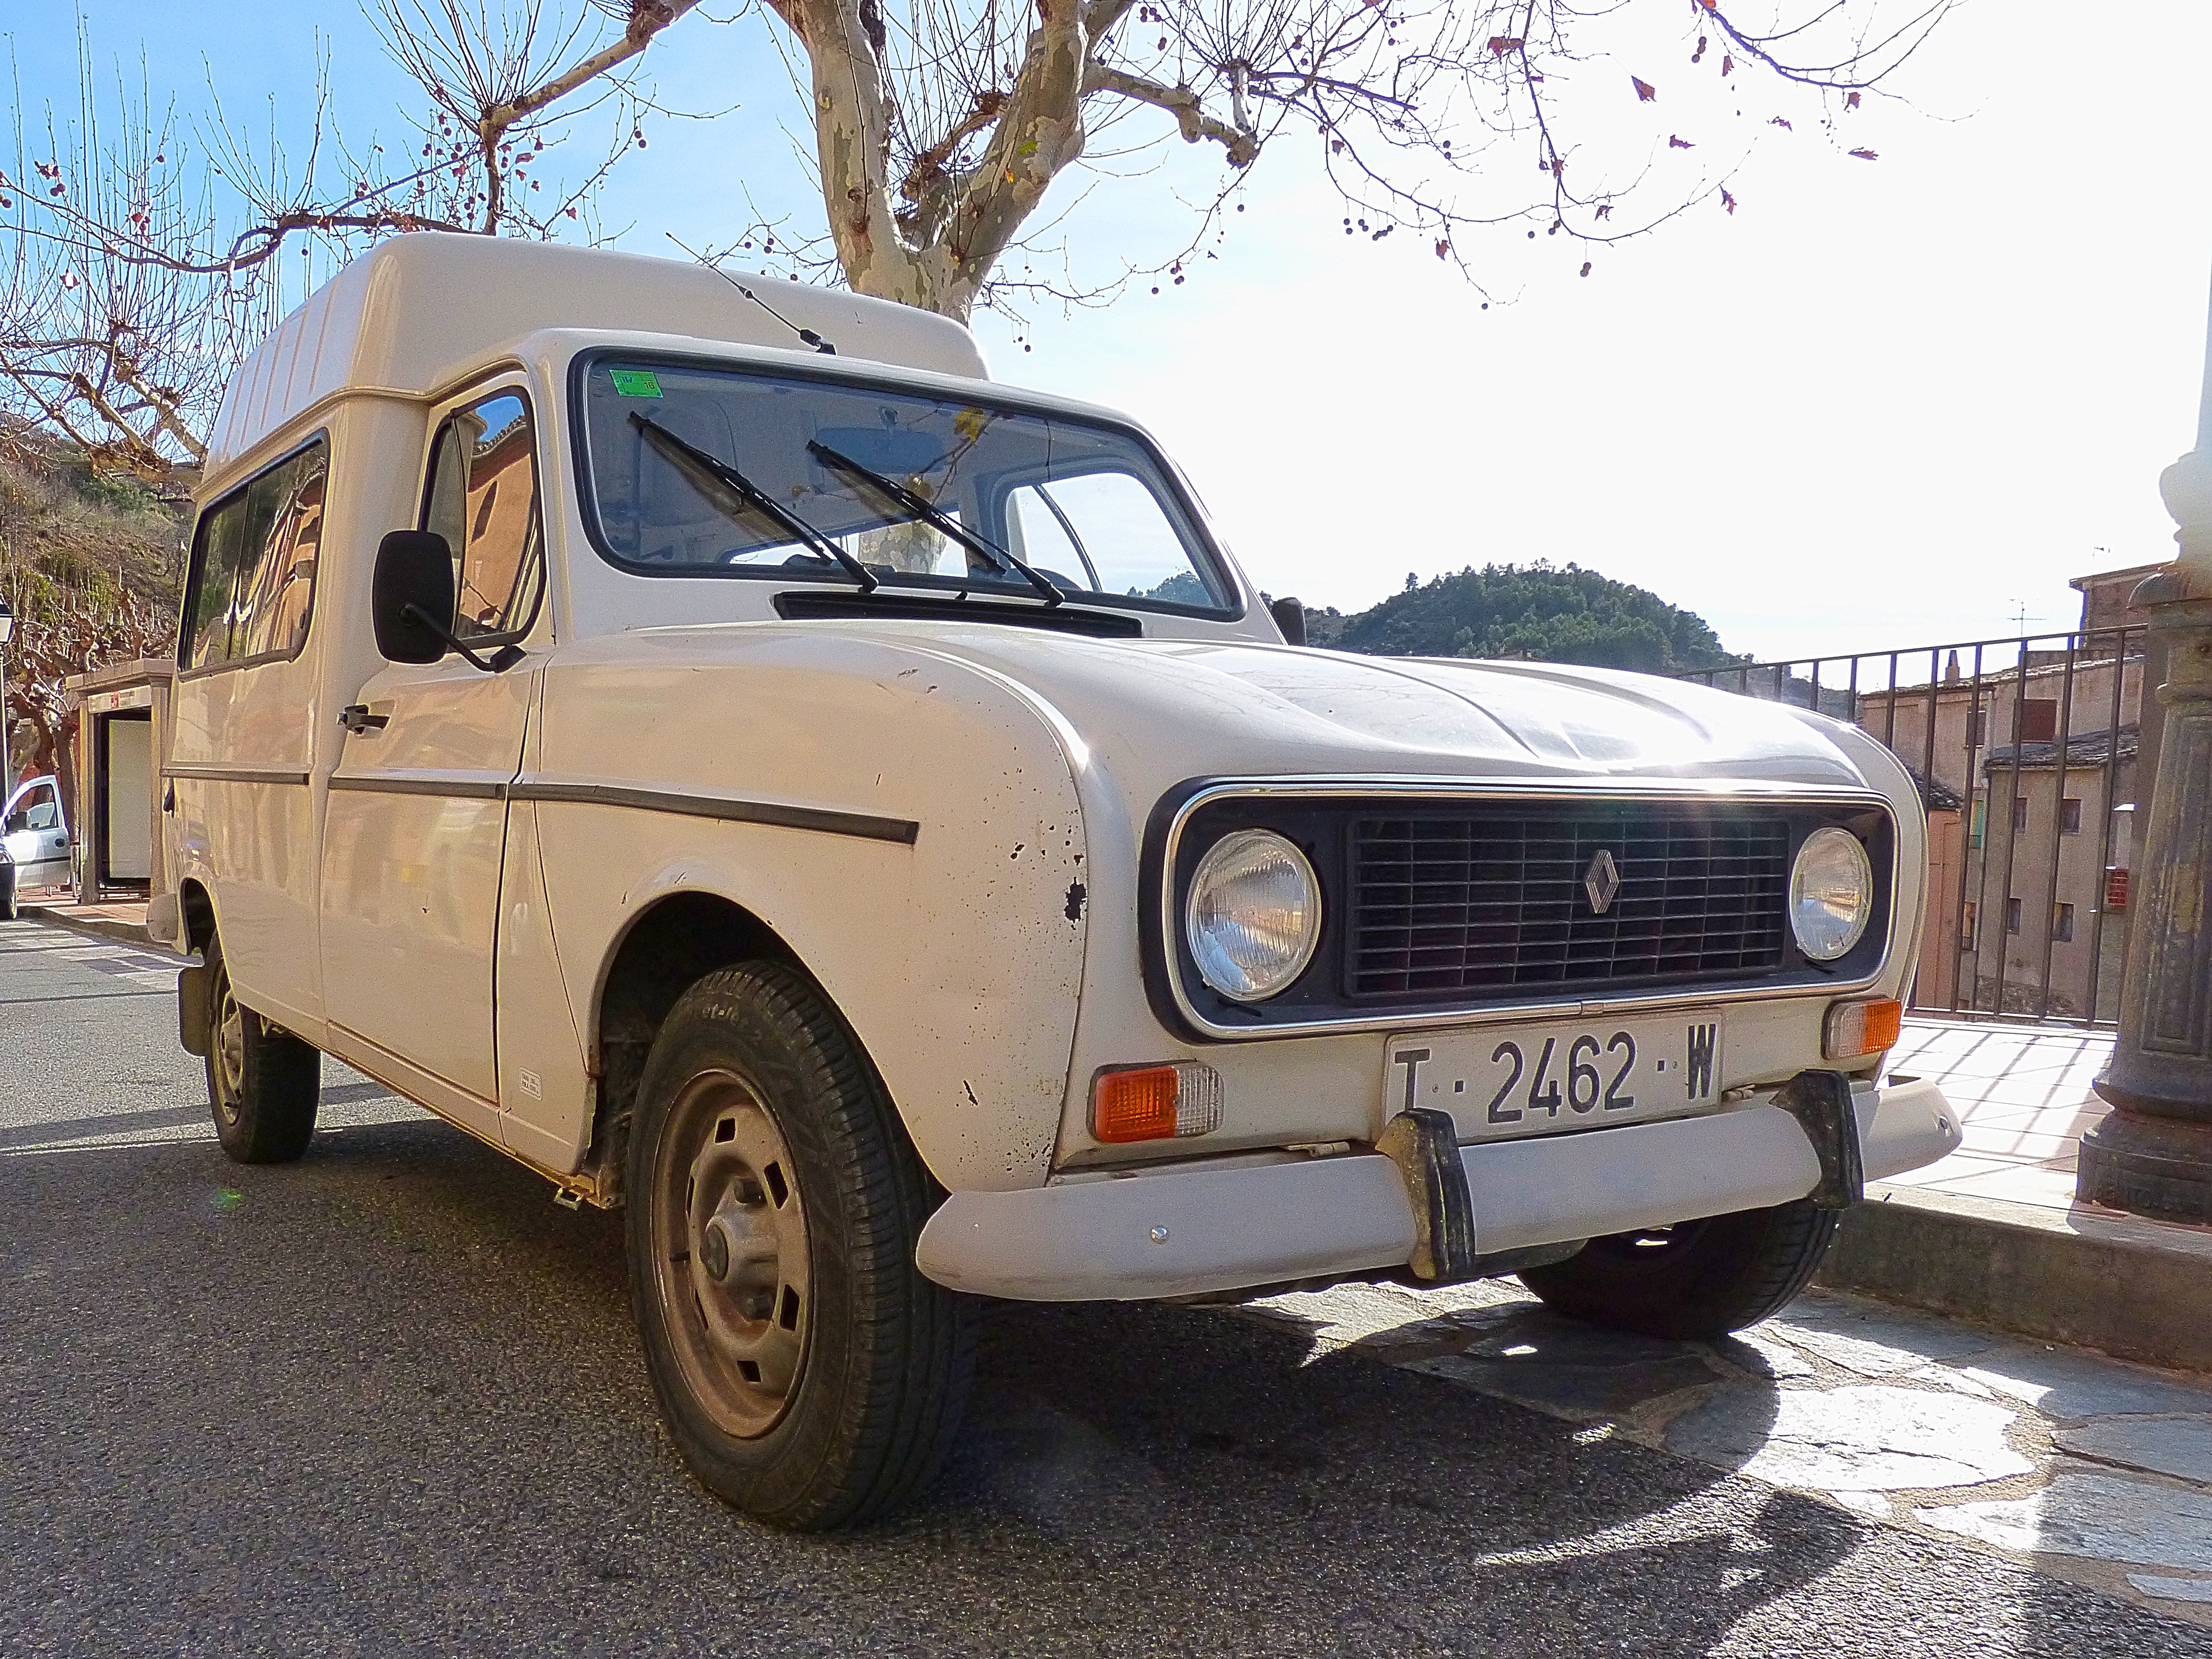
car, vintage, van, old, vehicle, hatchback, sedan, land vehicle, family car, renault f6, renault 4l